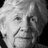
Emotion: neutral